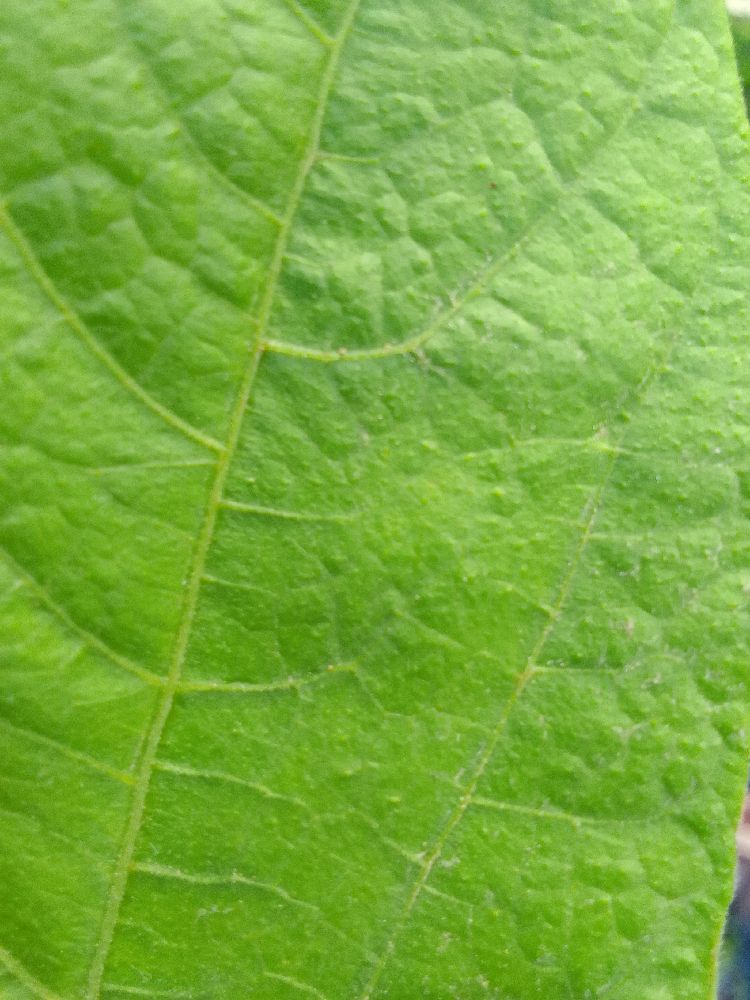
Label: healthy